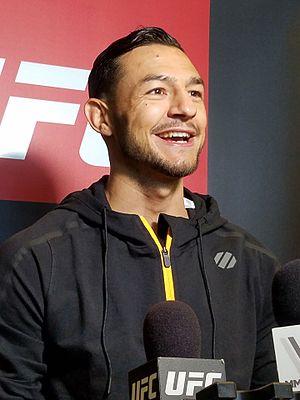
Kevin Luke Swanson dit Cub Swanson, né le 2 novembre 1983 à Palm Springs en Californie aux États-Unis, est un pratiquant professionnel de MMA américain. Il combat actuellement à l'Ultimate Fighting Championship dans la division des poids plumes. Il est aussi ceinture noire de jiu-jitsu brésilien.